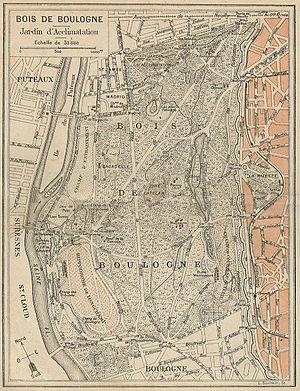
Paris (France)
Le boulevard Richard-Wallace est une voie publique, en France, située dans le bois de Boulogne et rattachée au 16ᵉ arrondissement.